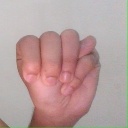
अक्षर: म